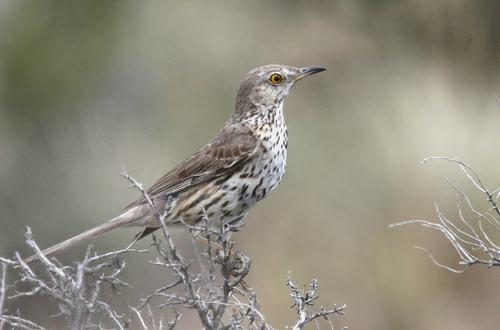
A photo of a sage thrasher